Snap (horse)

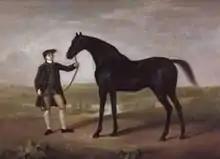
Painting of Snap

Snap (1750 – July 1777) was a Thoroughbred racehorse who won all four of his races. After retiring from racing, he became a successful stallion. He was Champion sire four times and his progeny included the undefeated Goldfinder.